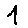
Label: 1